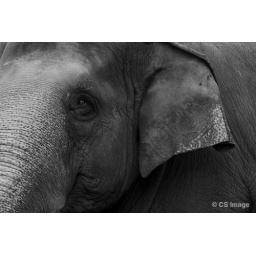
elephant with wrinkled skin in black and white